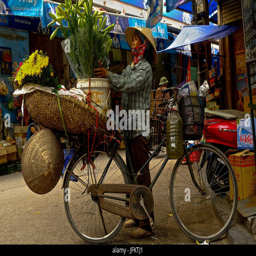
residents , street vendors and traders going about their daily business